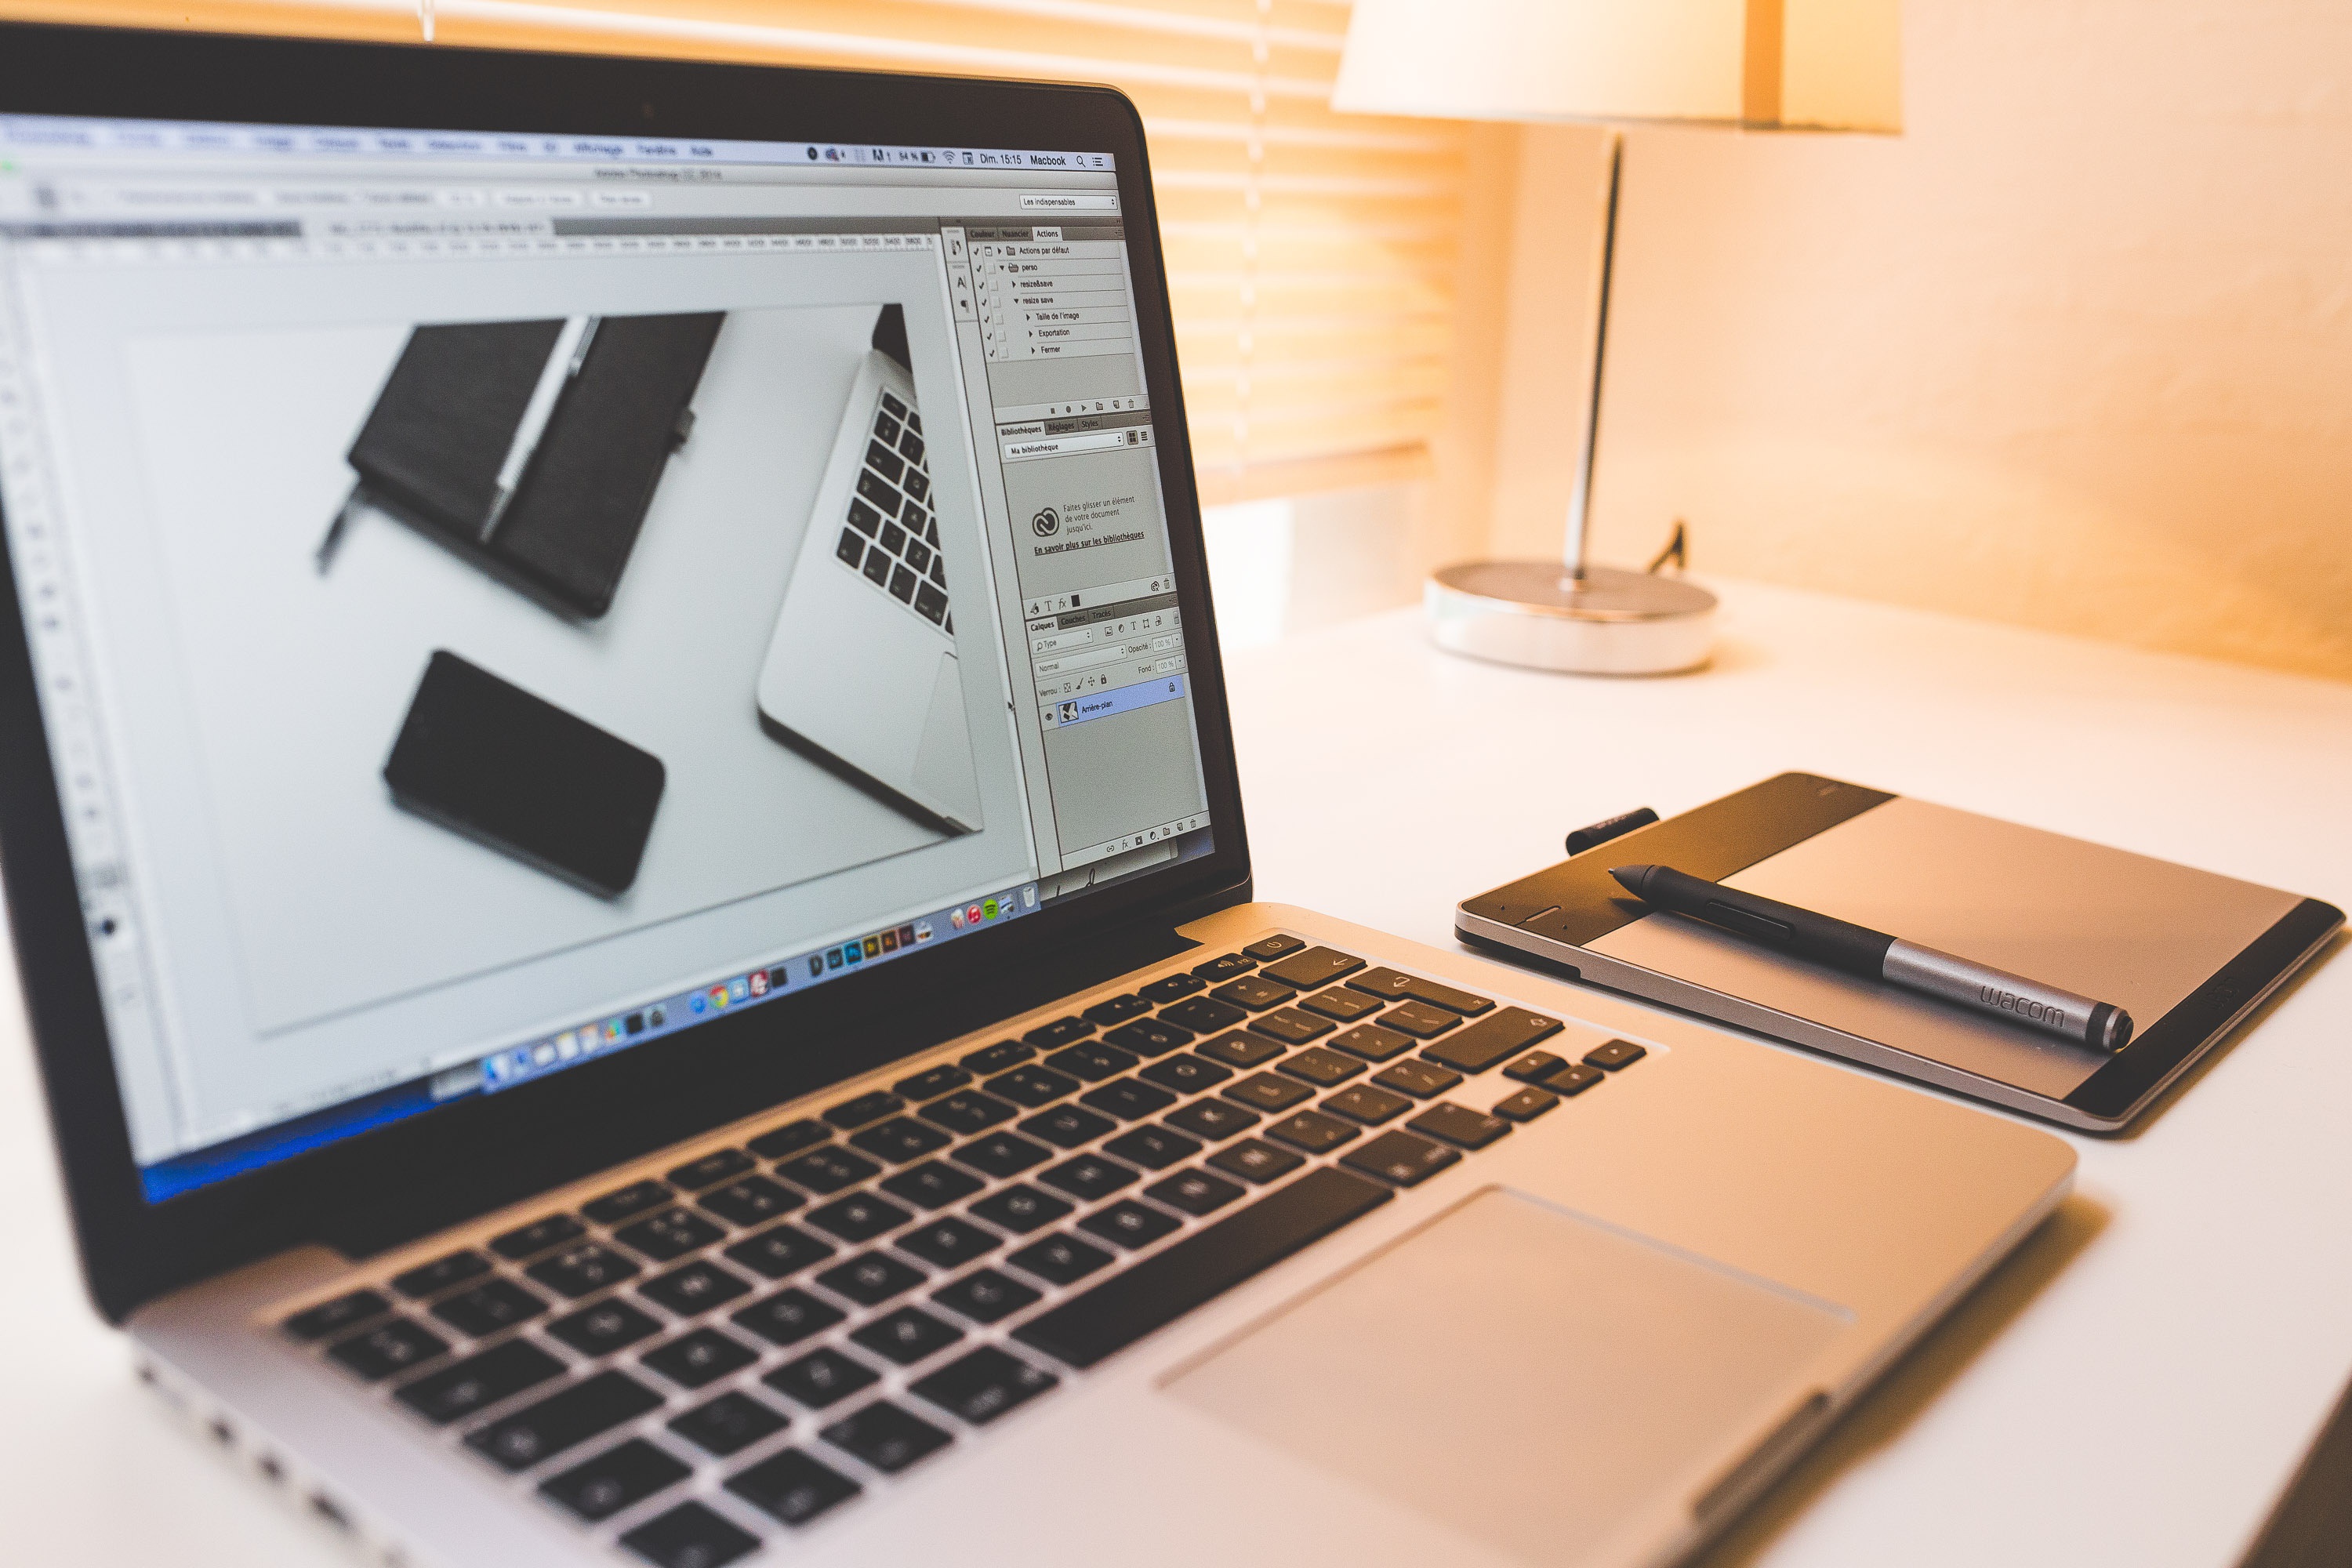
laptop, personal computer, netbook, technology, electronic device, computer, font, design, gadget, touchpad, computer keyboard, display device, desk, office equipment, office, multimedia, computer hardware